Wąwolnica, Lublin Voivodeship

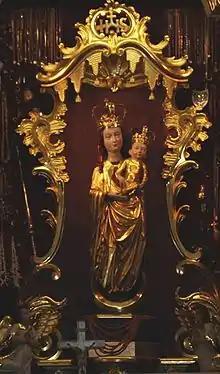
Medieval Virgin of Kębło statue at the local church

Wąwolnica is one of the oldest settlements in Lesser Poland (initially as part of the Sandomierz Voivodeship, and later in the Lublin Voivodeship in the Lesser Poland Province). Together with Bochotnica it formed the heart of the local administrative unit. A manuscript stored at the Holy Cross monastery on Łysa Góra states: "In 1027 the Fathers of our monastery parish ministry did newly establish and newly convert to the Holy Faith the Wawelnica settlement." Traces of occupation go back to the Stone Age. In the 13th century there already was a fortified town lying on a major highway leading from the commercial crossings on the Vistula river near present-day Kazimierz Dolny, via Rzeczyca, Wąwolnica to Lublin. The parish chronicle has preserved a written record of mediaeval local history: "Haunted was the year 1278 for the Polish. The Tatar onslaught flooded it all. Lublin was devastated as most of the others were, then, in rushed legions on barbaric raids, set-up their main camp, and kept bringing in fresh blood dripping booty. Hundreds of thousands of unfortunate prisoners were destined to be slaves for the Khan." This event marks the beginning of the cult of the Virgin Mary of Kębło. The settlement received its town charter from King Casimir III the Great before 1370 and became a royal town. The castle (royal tower), the royal chapel of the church of St. Adalbert, and the defensive wall (to a thickness of 3 meters) were built. The reign of king Casimir III the Great was considered Wąwolnica's heyday.